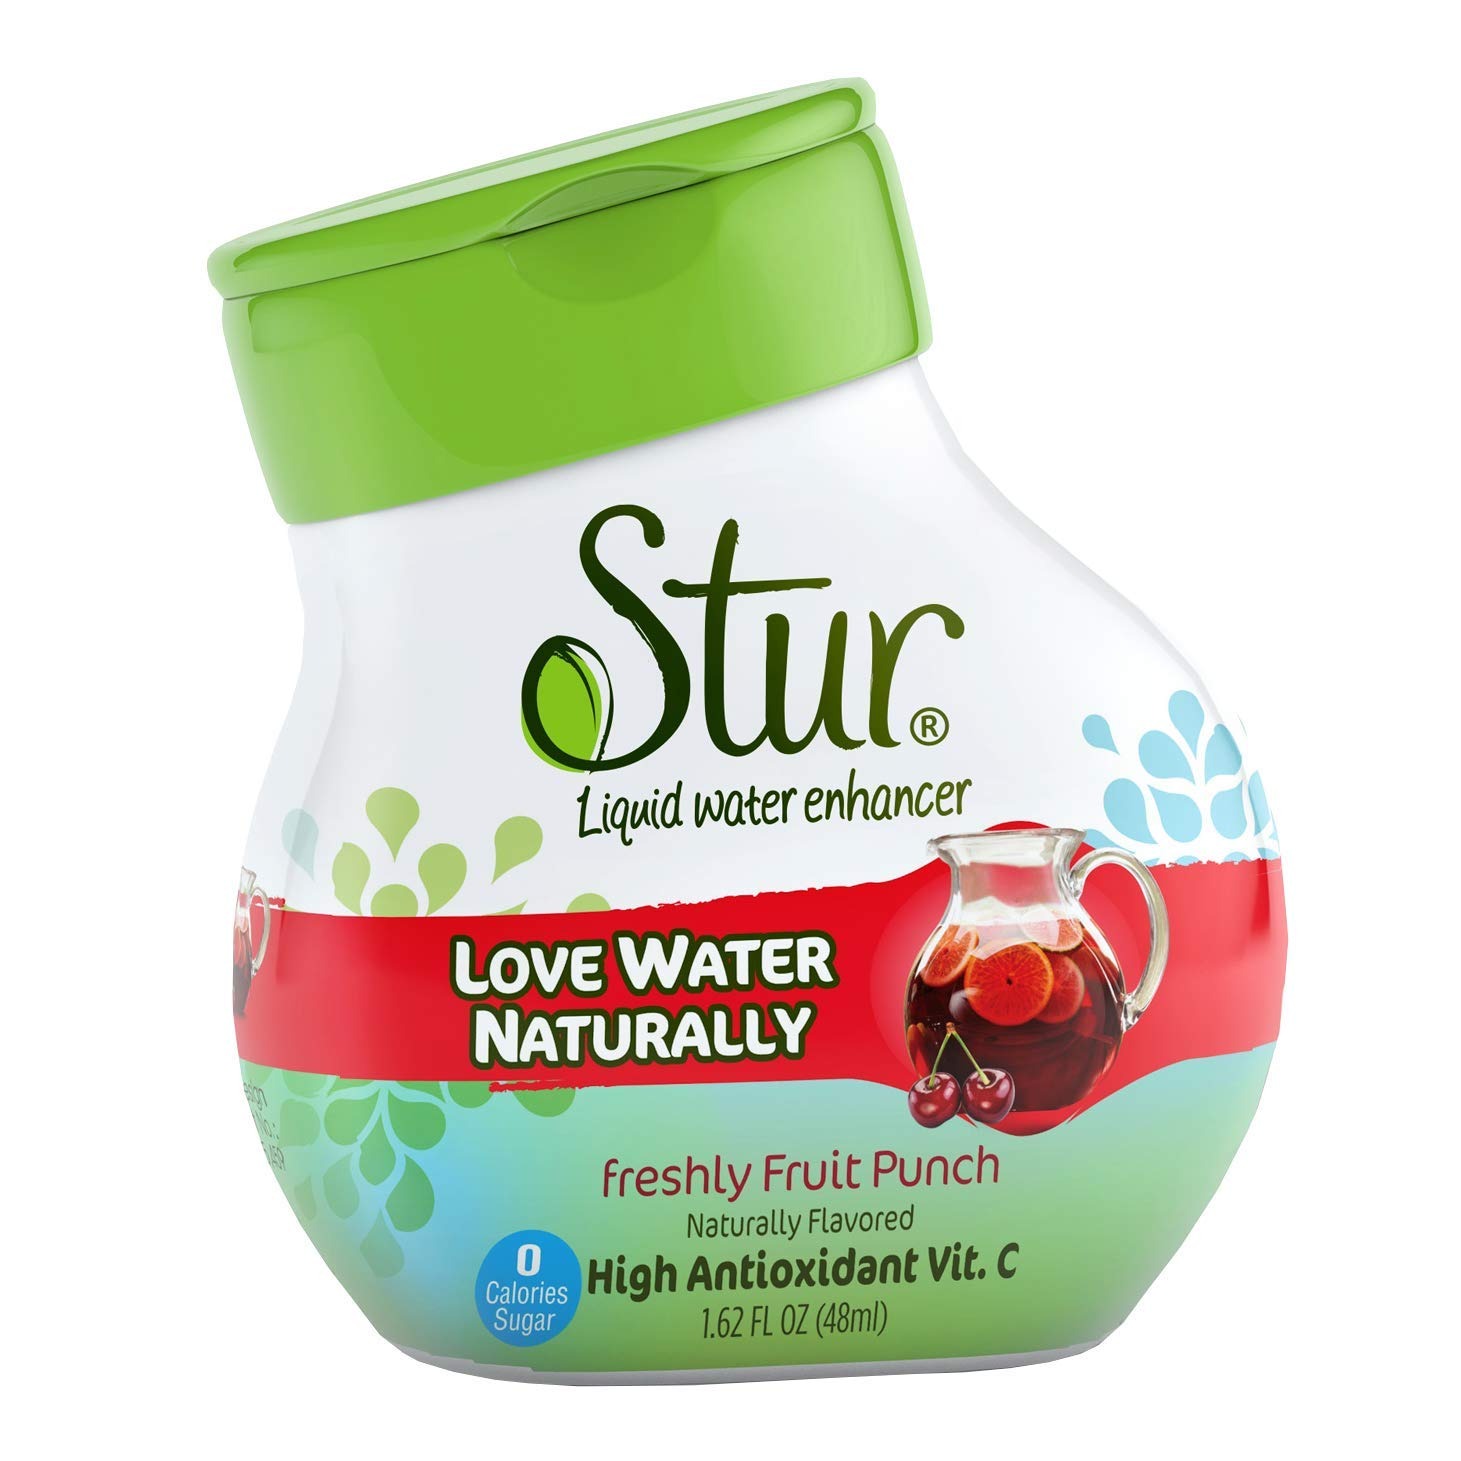
Item Name: Stur Fruit Punch Water Flavor 1.62 Fl Oz
Bullet Point 1: SO MANY DELICIOUS FLAVORS ----- Zero-Sugar and Zero-Calorie Drink Mixes so you can drink more water naturally.
Bullet Point 2: EASY TO USE ---- Add to bottled water, soda stream sparkling water, or cocktails at home, at work, or on-the-go. Add as much flavor as you want, blends instantly. No need to refrigerate. Drink pack makes 100 8-ounce servings!
Bullet Point 3: NATURAL & NON-GMO ---- 5 simple ingredients in water. NO aspartame, NO sucralose, NO red/ yellow/ blue dyes, NO preservatives! Gluten free, Sugar free, Zero calorie
Bullet Point 4: BE HEALTHY ---- Drink flavored waters with real fruit extract flavoring and natural sweetness from the stevia sweet leaf
Bullet Point 5: SATISFACTION GUARANTEE ---- If you don't enjoy drinking water with Stur, our family will happily refund your purchase. Stur was made by a father for his family to love water naturally.
Value: 1.62
Unit: Fl Oz

Price: 4.83